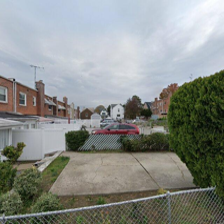
Label: streetView